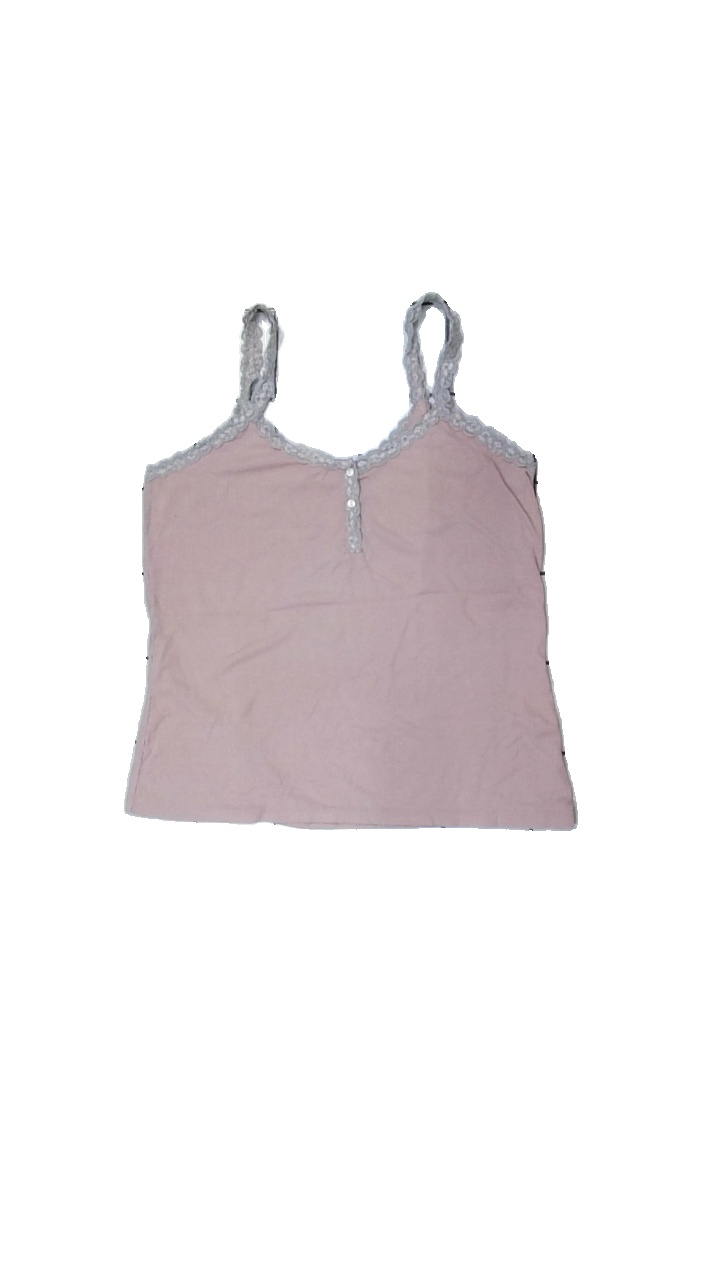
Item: Tank Top (Ladies)
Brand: Hunkemöller
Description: lila linne med spets högst upp, mycket nopprig över hela
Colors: Grey, Purple
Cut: Regular
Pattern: Lace
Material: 55% polyester 45% cotton
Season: Summer
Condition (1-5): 2
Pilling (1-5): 2
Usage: Export
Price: <50